Brian Wilson (album)

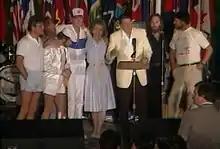
Wilson with his bandmates and Ronald and Nancy Reagan, 1983

"One for the Boys", originally titled "There We Were", is an "a capella" piece that was named as a gesture toward Wilson's bandmates. Asked for his "intent" behind the piece, Wilson responded, "The intent was to bring a kind of harmonic beauty to it [...] to change it right in the middle of the album. To bring about a change of vibration. A change of sound. A prettier sound. Something more beautiful."" On another occasion, he called the piece "a love song that has feminine characteristics", as well as "the feminine side of me". Paley stated that he composed the "little movements in the middle" but his contributions were not honored with a writing credit.